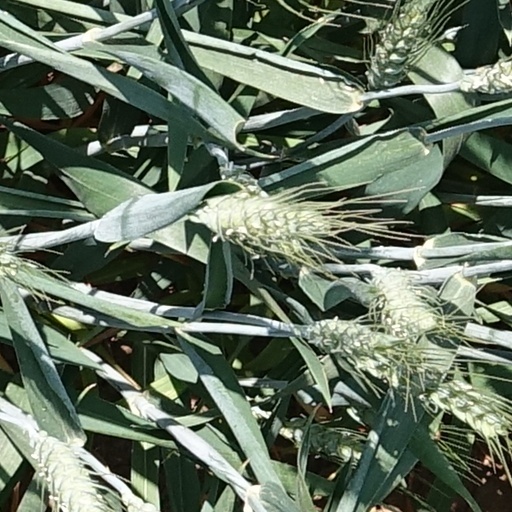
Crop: wheat